Eugene Van Antwerp

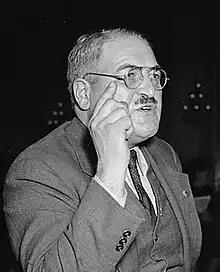
Antwerp in 1920

Eugene Ignatius Van Antwerp (July 26, 1889 – August 5, 1962) was the mayor of Detroit, Michigan.